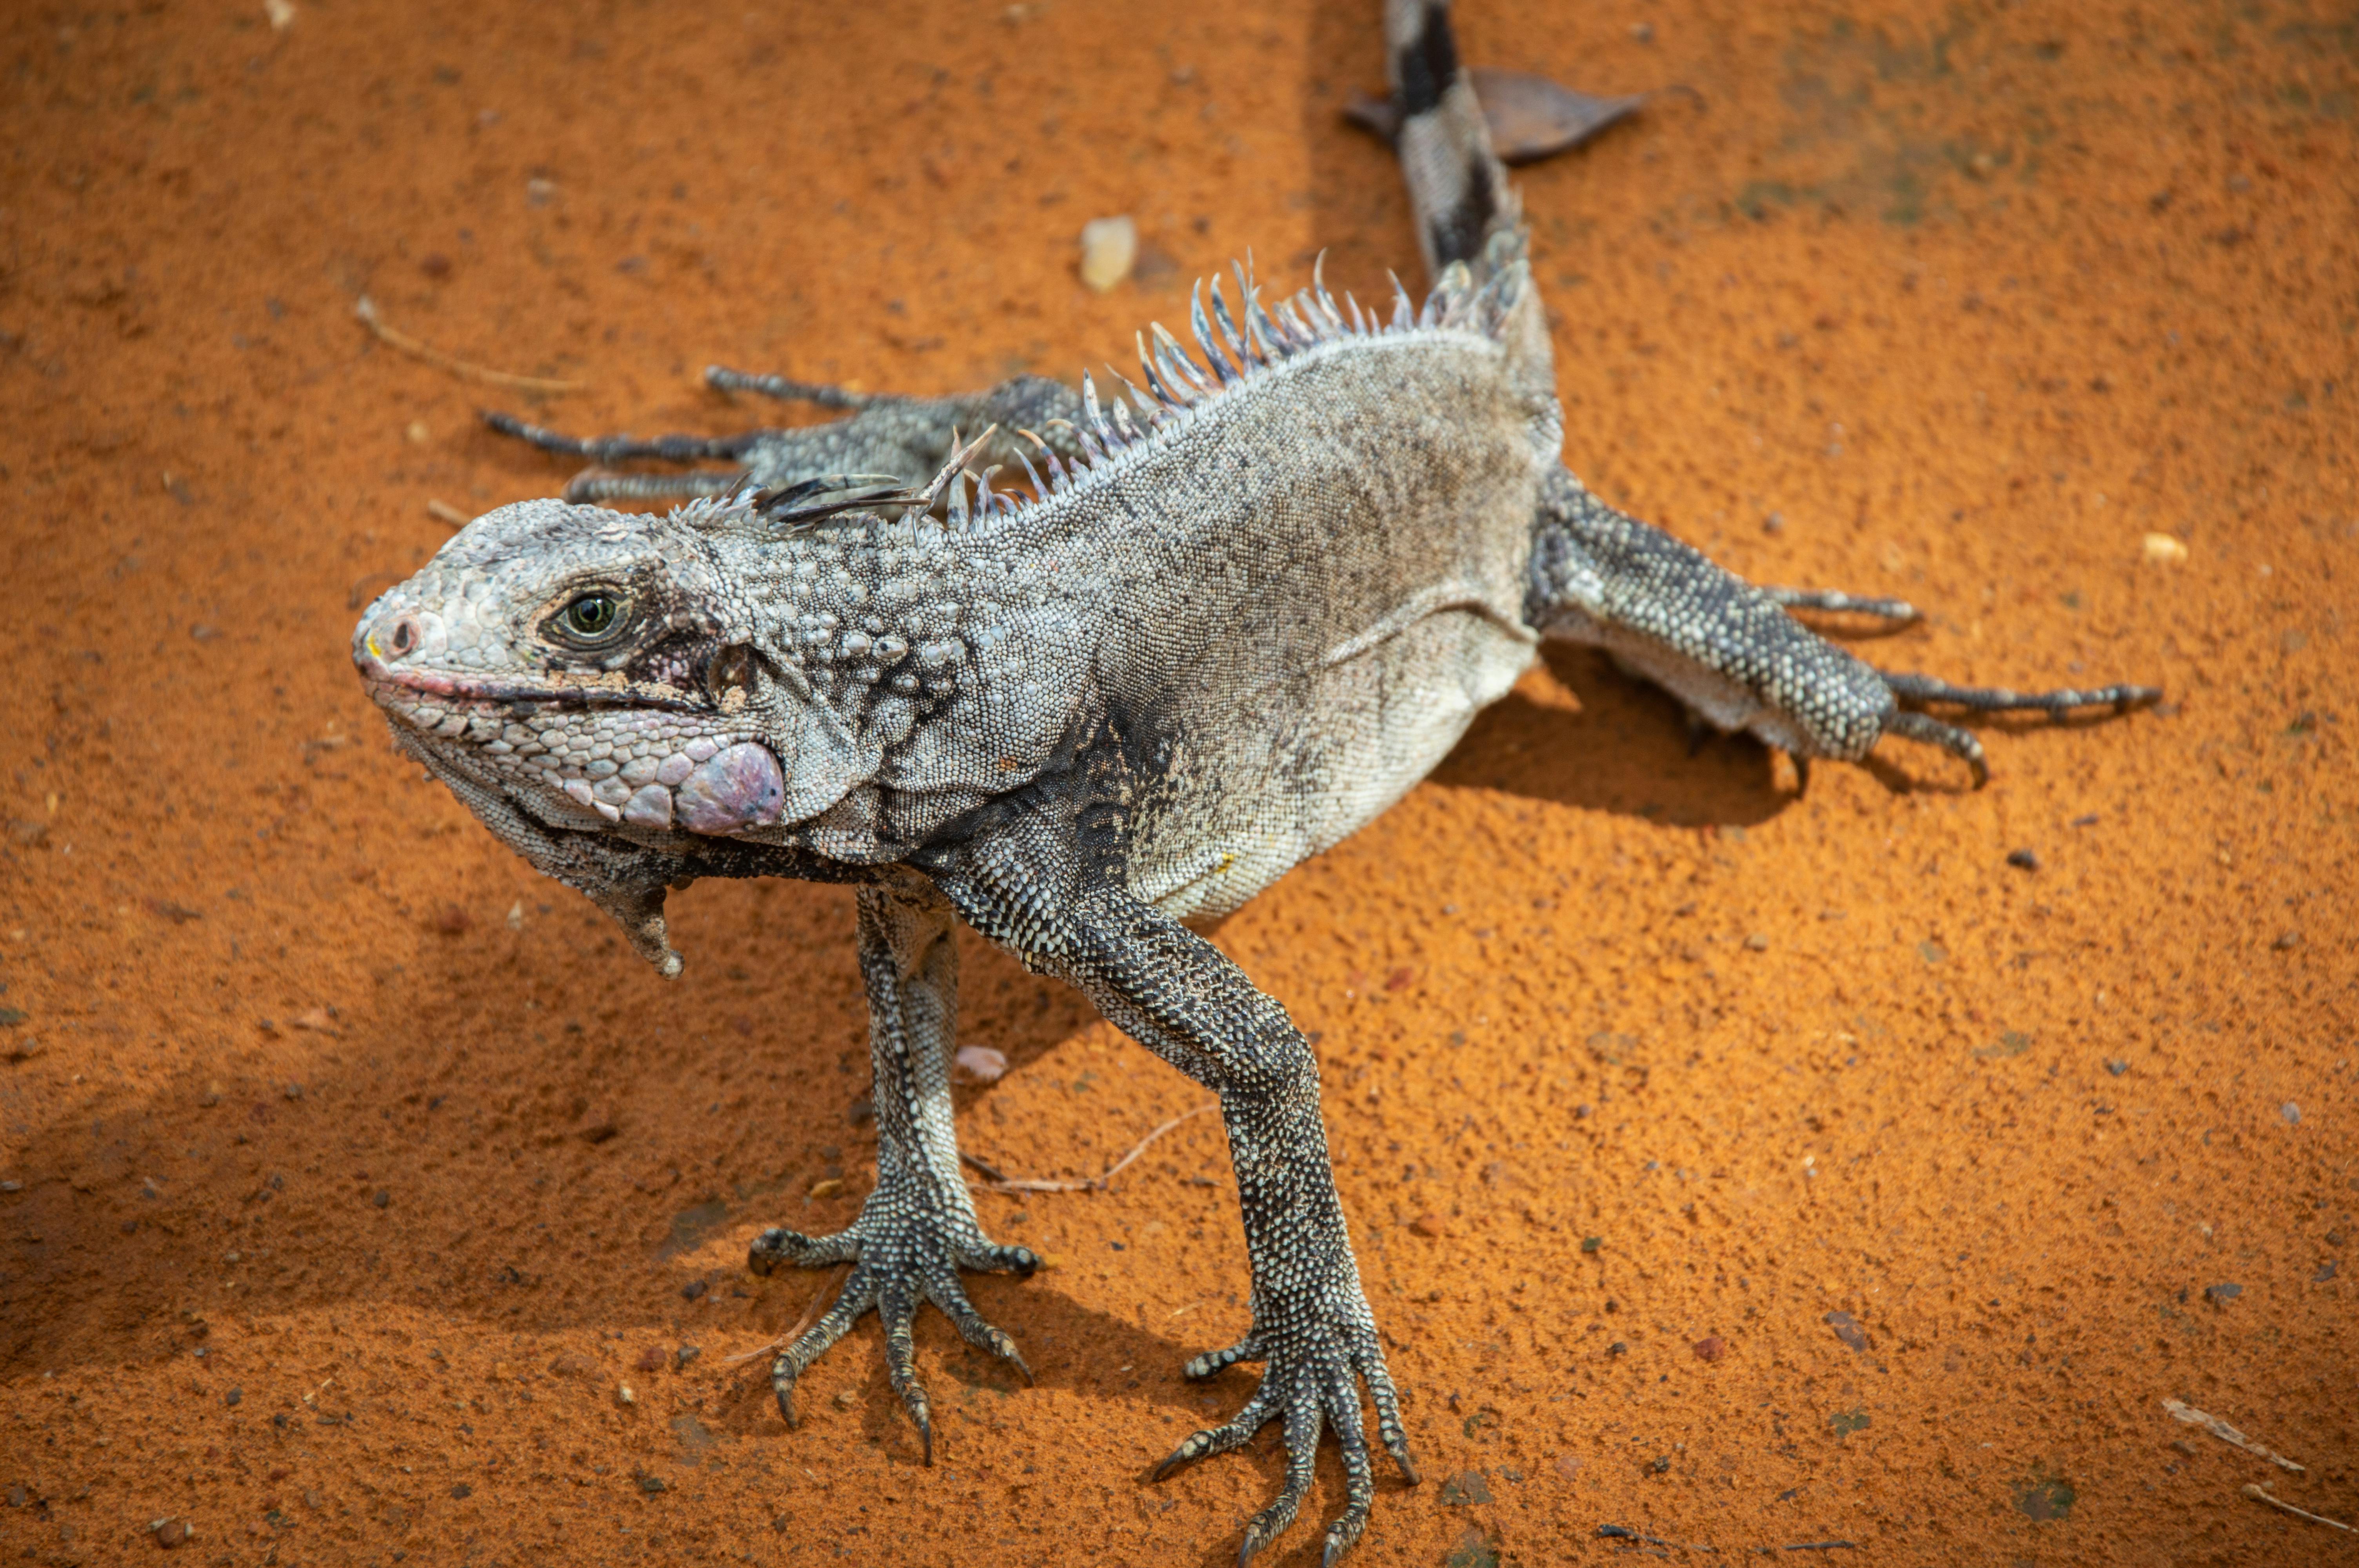
animals, reptile, iguania, lizard, scaled reptile, terrestrial animal, tail, landscape, soil, dragon lizard, claw, wildlife, balance, foot